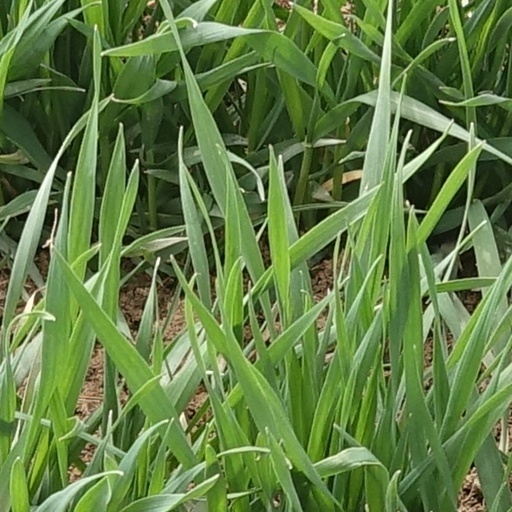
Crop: wheat